Chirodactylus grandis

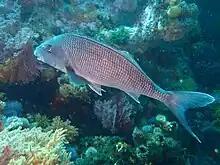
Bank steenbras at Castor Rock north pinnacle

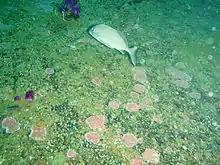
Juvenile bank steenbras on the wreck of MFV "Princess Elizabeth" in False Bay

Chirodactylus grandis, the Bank steenbras, is a species of marine fish in the fingerfin or morwong family (family Latridae) of order Perciformes. It is native to the coasts of South Africa. and Namibia